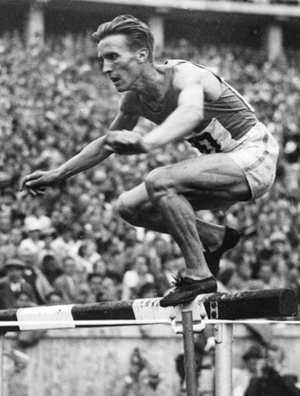
Les épreuves masculines de steeple figurent au programme des Jeux olympiques depuis l'édition de 1900 à Paris. Courues sur 2 500 m et 4 000 m aux Jeux olympiques de 1900, sur 2 590 m aux Jeux olympiques de 1904, et sur 3 200 m aux Jeux olympiques de 1908, elles se disputent sur la distance de 3 000 m depuis les Jeux olympiques de 1920. Les femmes ne participent à l'épreuve du 3 000 m steeple que depuis les Jeux olympiques de 2008, à Pékin.